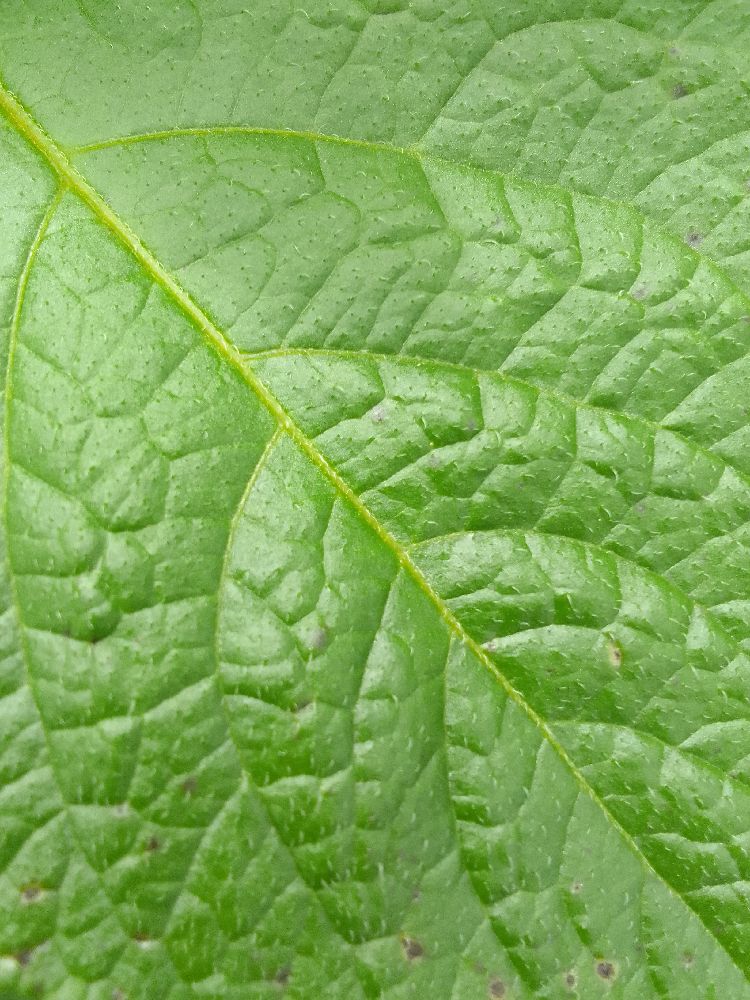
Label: Healthy